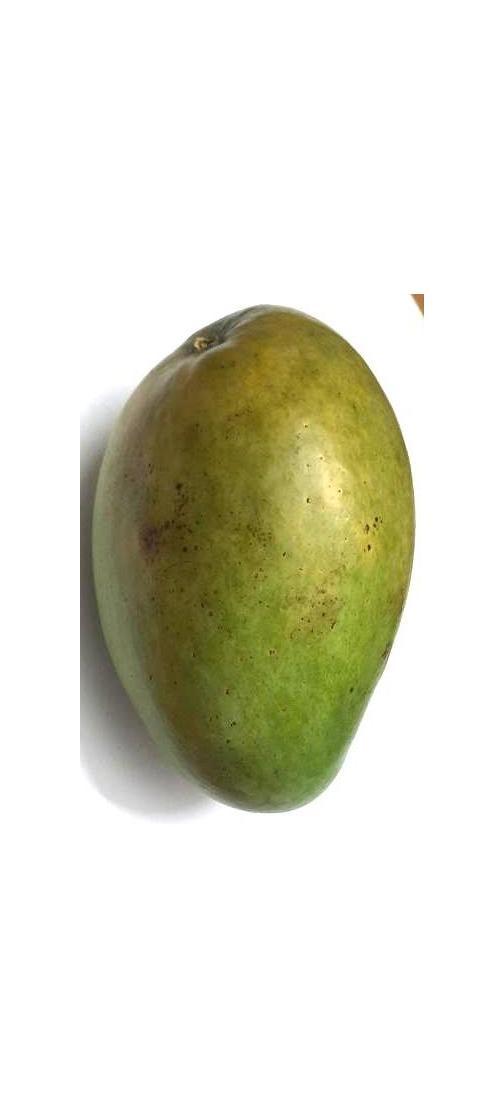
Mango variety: Rupali